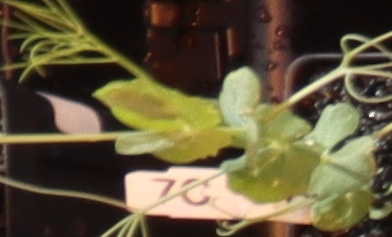
Label: Field Pea